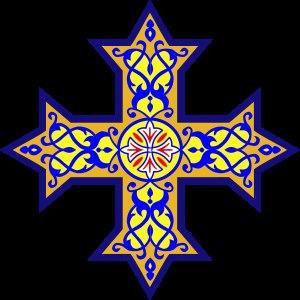
Un coptologue est un spécialiste de la coptologie, c'est-à-dire de l'étude de la langue copte, langue liturgique de l'Église copte, ainsi que des textes coptes des premiers siècles du christianisme en Égypte antique.